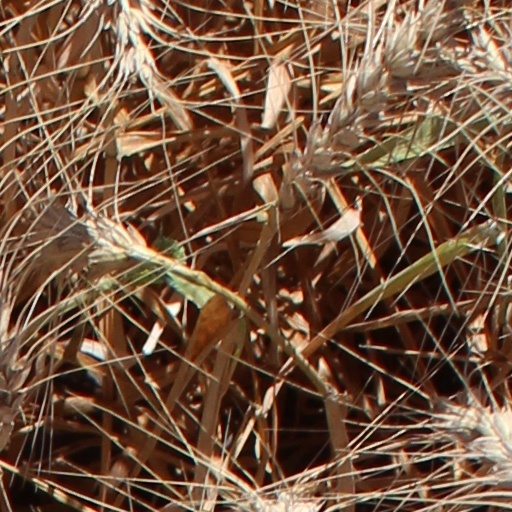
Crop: wheat